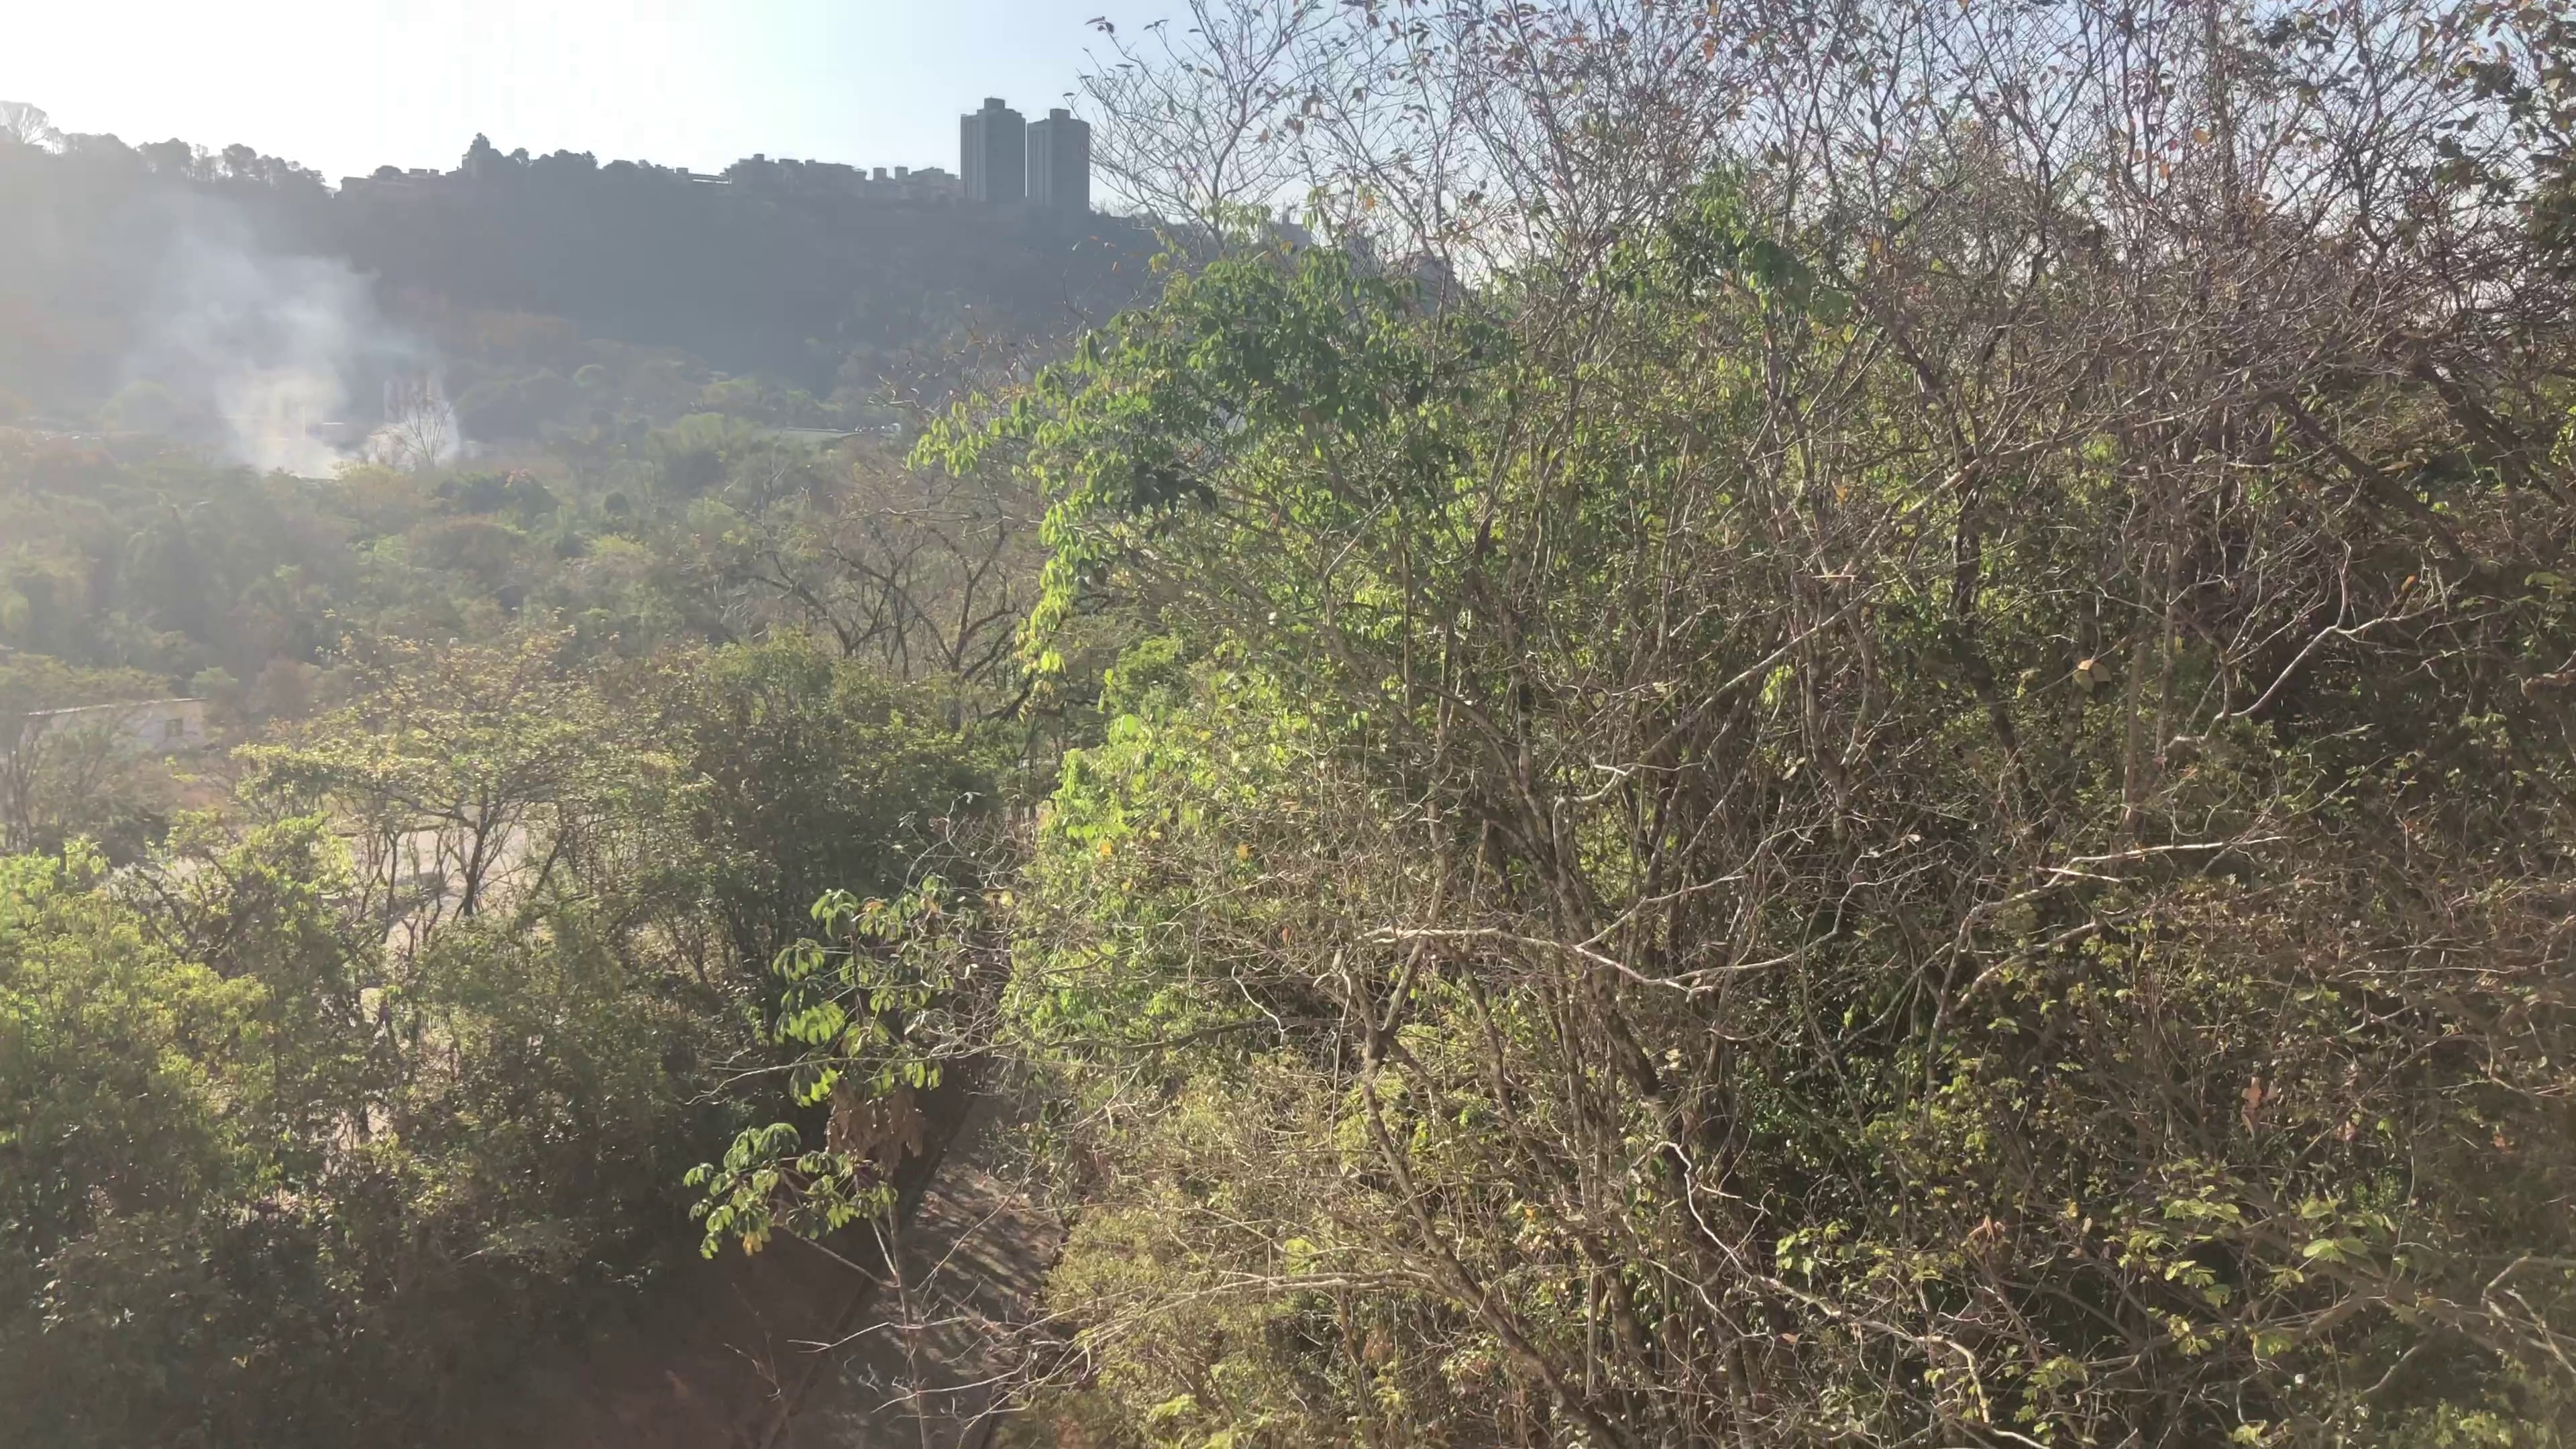
Fire: no
Smoke: yes